Vasilina Kuliyeva

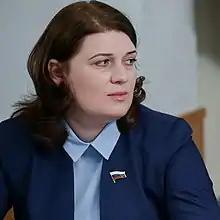

Vasilina Vasilyevna Kuliyeva (née Zakharchenko, , born 20 November 1981) is a Russian politician of the Liberal Democratic Party, who has been a member of the State Duma between 2011 and 2012, 2016 and 2021, and again since 2023.